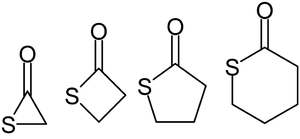
En chimie organique, les thiolactones constituent une classe de composés hétérocycliques. Ce sont les analogues des lactones, dans lesquelles un atome d'oxygène est remplacé par un atome de soufre. L'atome de soufre se situe dans le cycle et est adjacent à un groupe carbonyle.